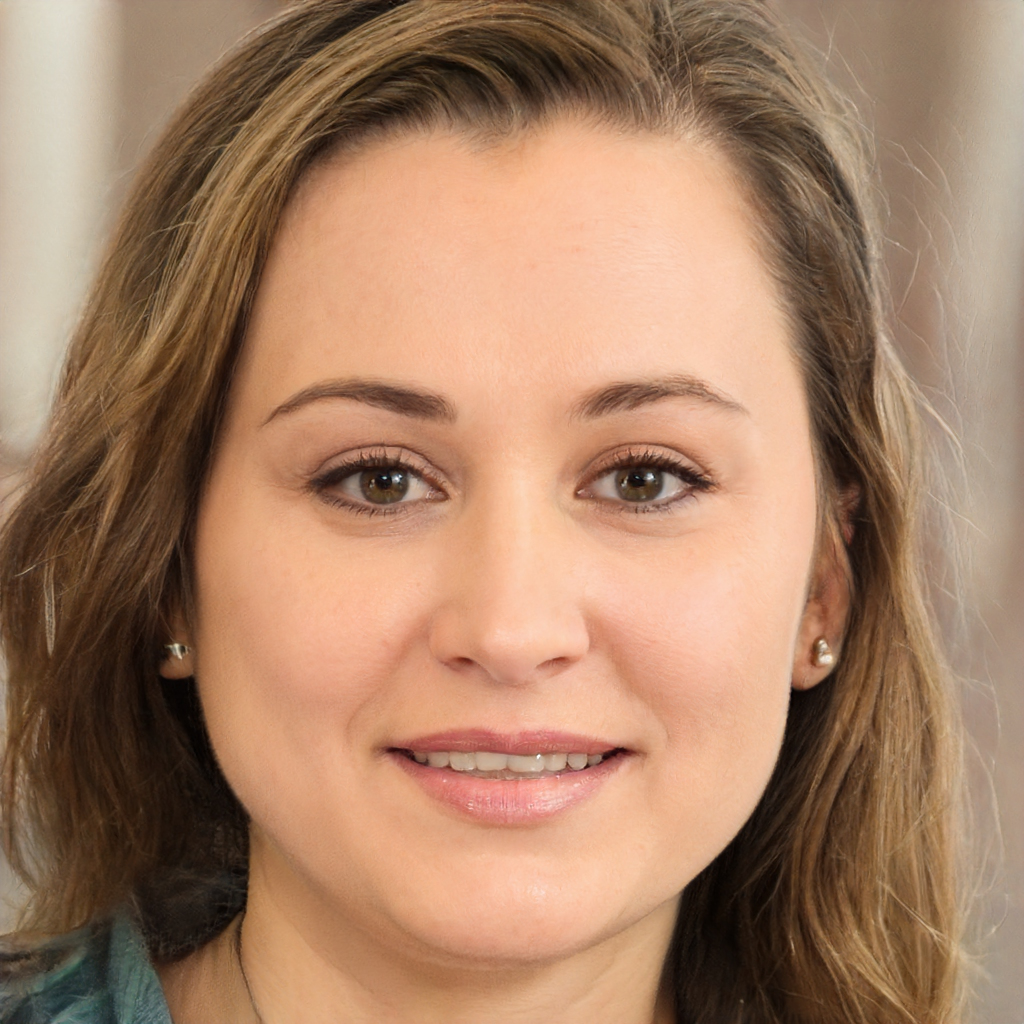
Gender: Female